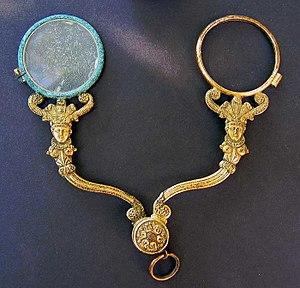
Un binocle est une paire de lunettes de vue sans branches comprenant deux verres correcteurs cerclés.